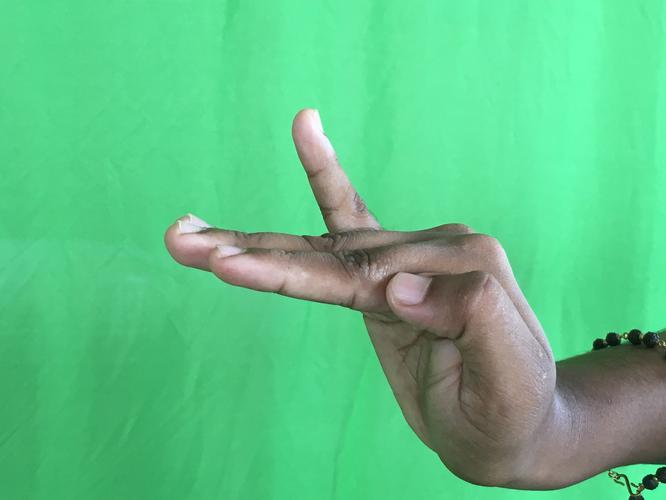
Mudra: Hamsapaksha
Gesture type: double_hand